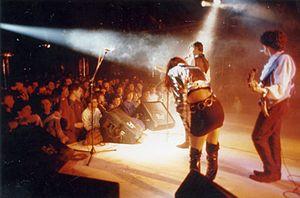
Aerolíneas Federales est un groupe de pop, rock et punk rock espagnol, originaire de Vigo, en Galice.